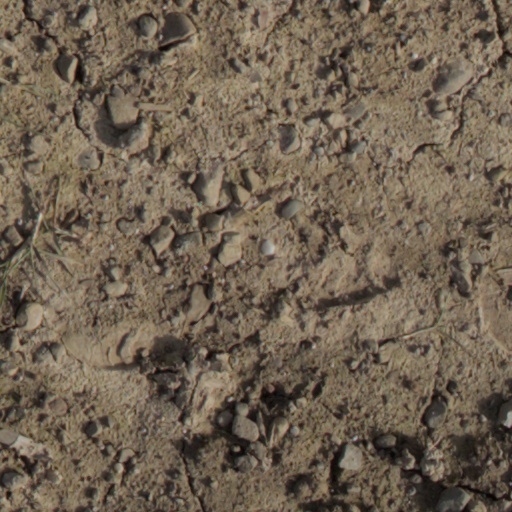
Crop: wheat